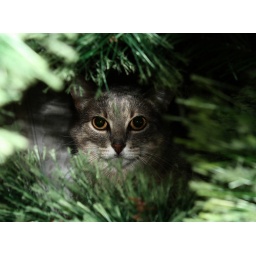
cat in forest